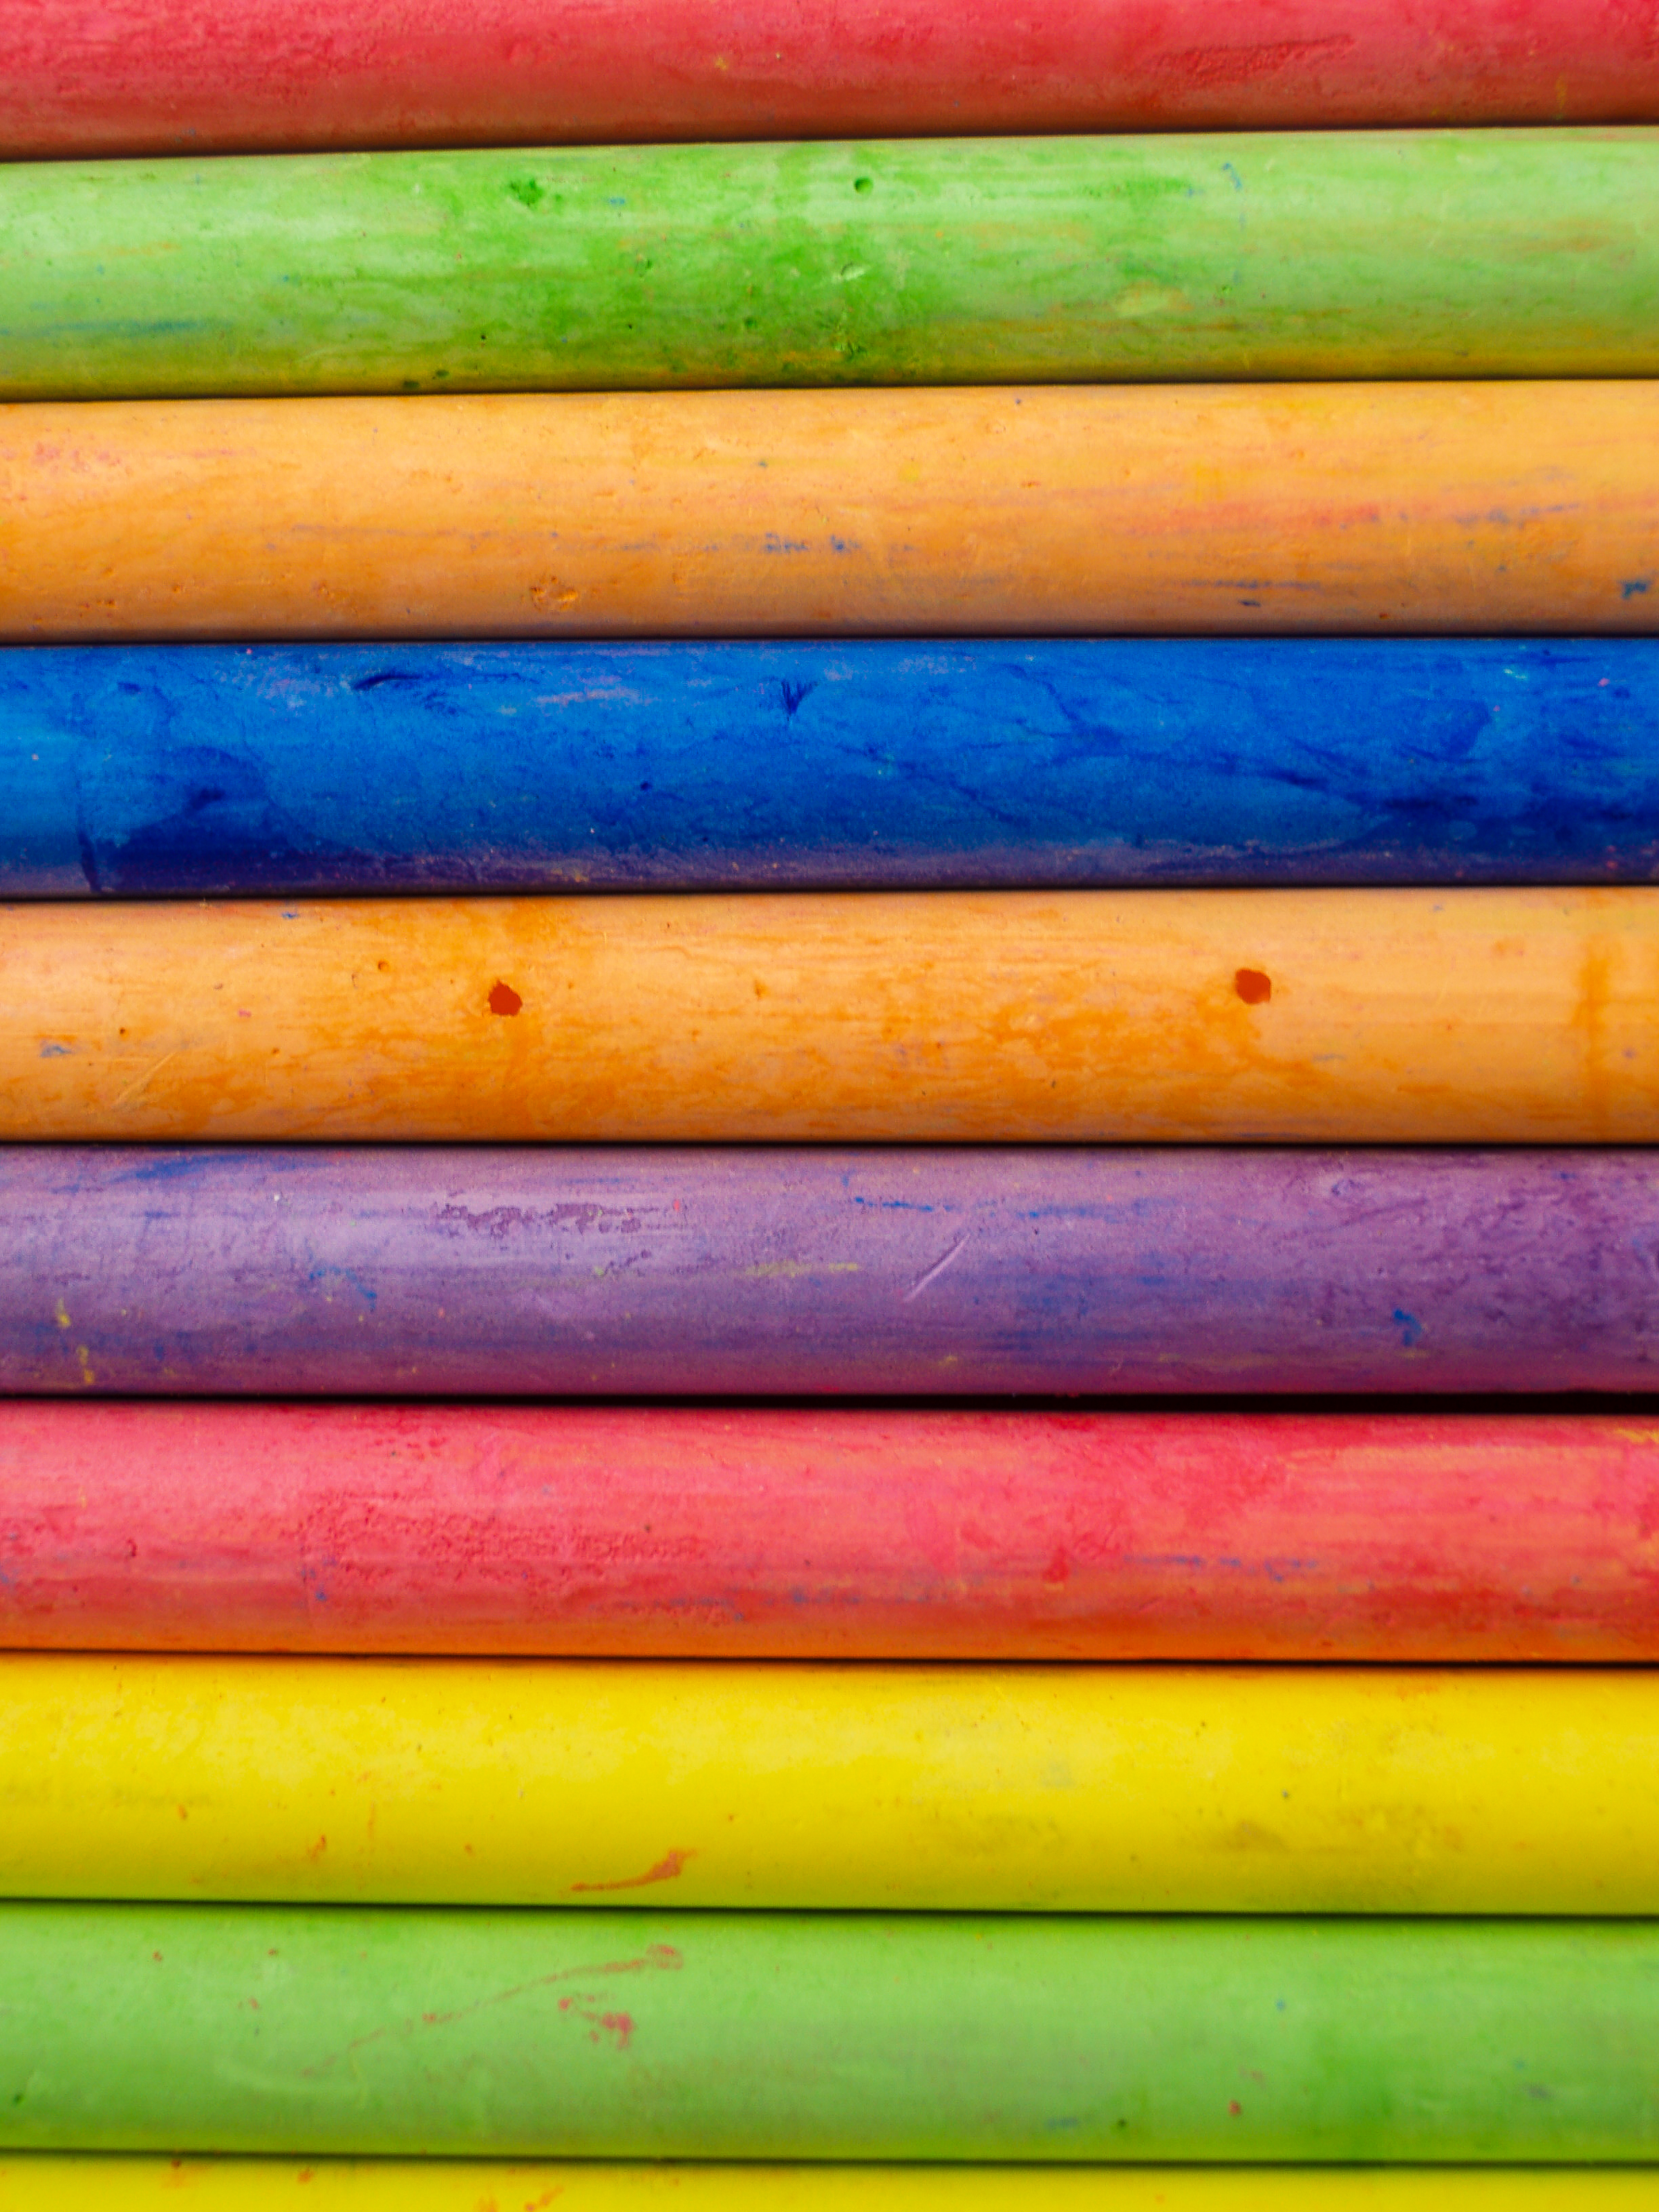
chalk, color, art, creative, drawing, design, colorful, background, education, red, white, school, blue, equipment, artistic, creativity, draw, pastel, yellow, green, closeup, pink, paint, texture, artist, toy, blackboard, childhood, kindergarten, abstract, orange, pencil, material